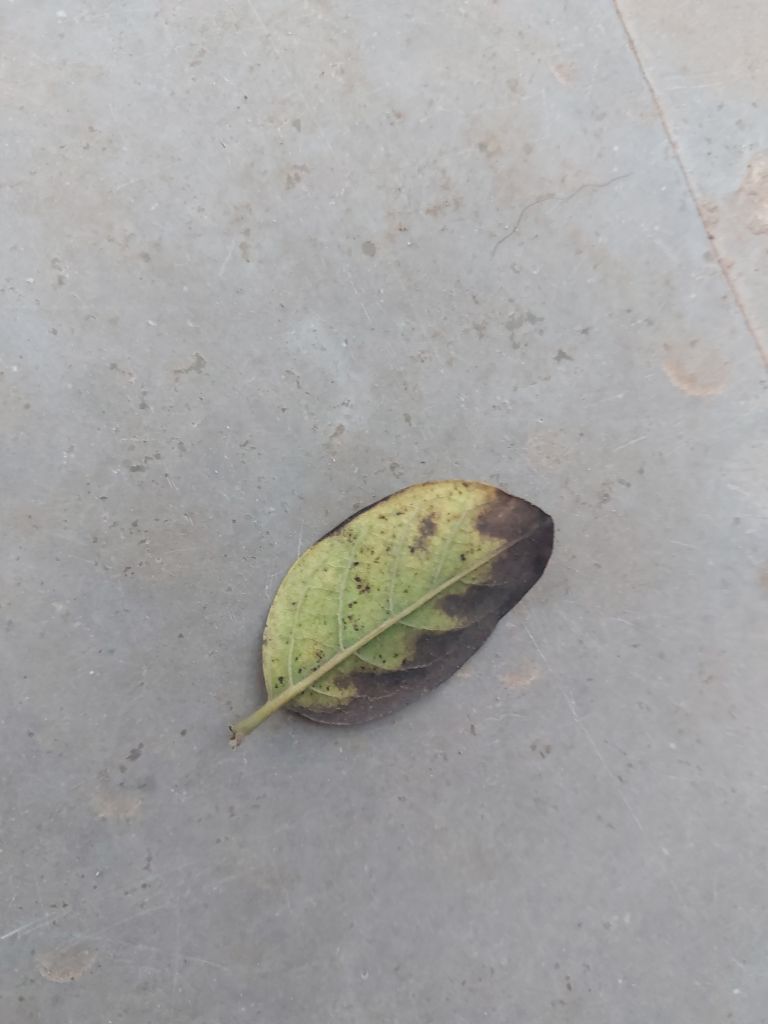
Disease label: Leaf spot on Leaves